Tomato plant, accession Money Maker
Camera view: vertical (180 deg); turntable rotation: 210 degrees
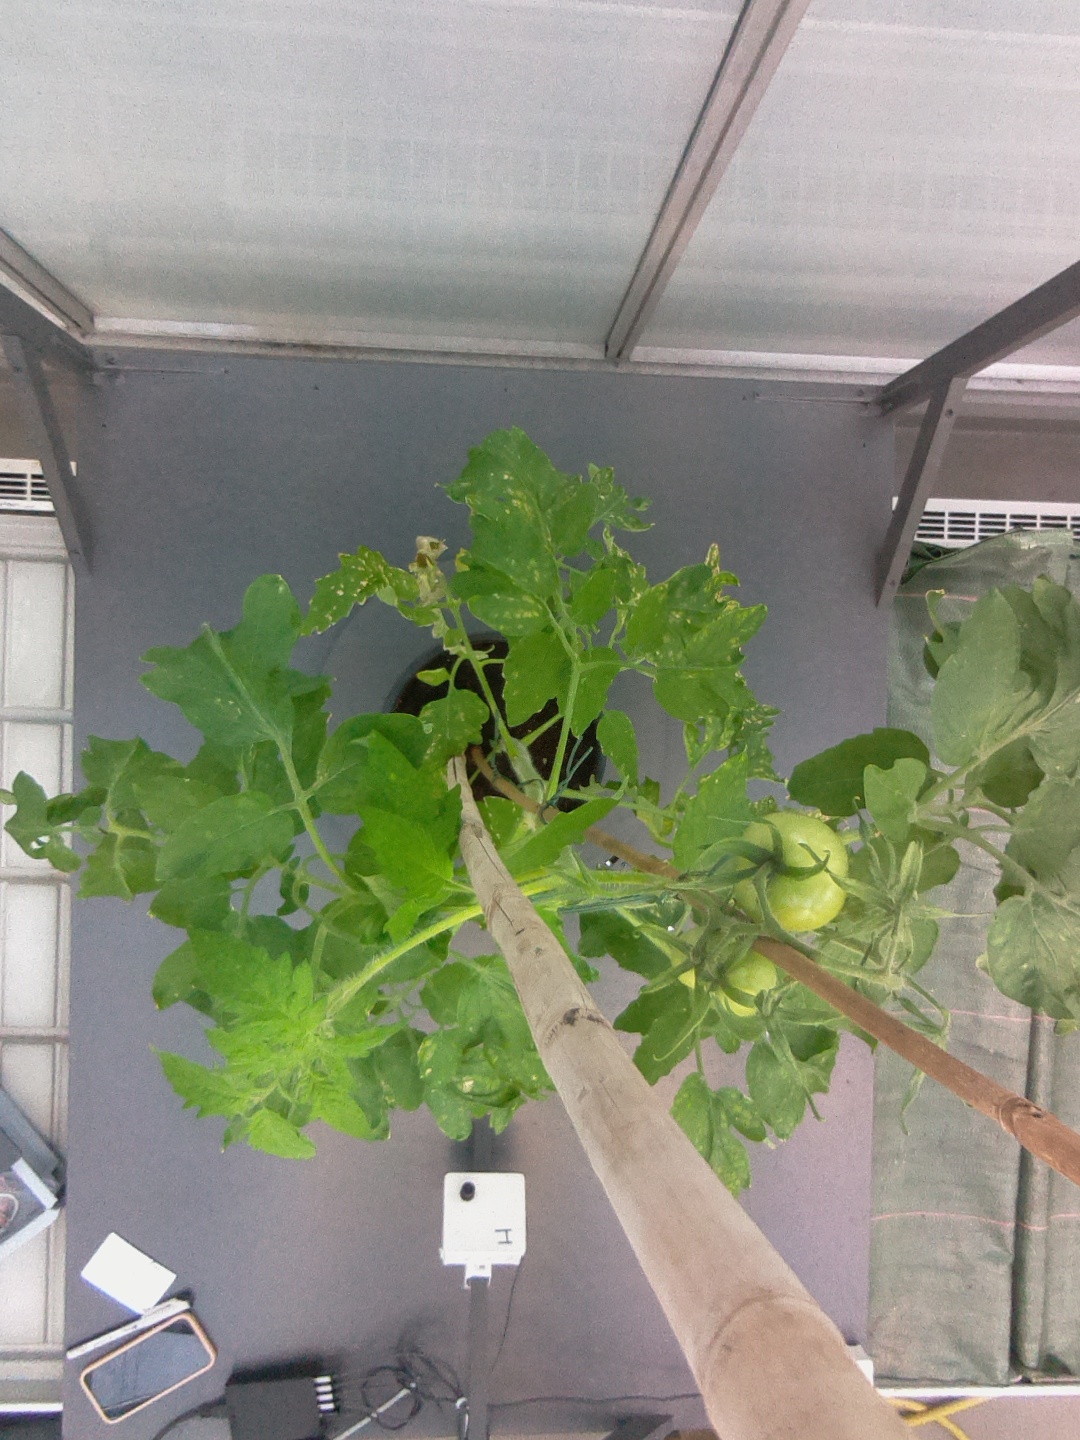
BBCH growth stage 72: 20%-30% of final fruit size